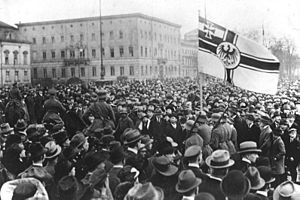
Kappkuppet
Marinebrigade Ehrhardt under Kappkuppet i Berlin i 1920 med kejserrigets orlogsflag.
Kappkuppet eller Kapp-Lüttwitz kuppet var et forsøg på statskup, der fandt sted i Tyskland fra den 13. til 18. marts 1920. Kupforsøget var monarkistisk; det var et forsøg på at styrte Weimarrepublikken og på denne måde tilbageføre de politiske, økonomiske og sociale forandringer, der var blevet gennemført som følge af novemberrevolutionen. Kuppet havde støtte fra konservative kredse og dele af Tysklands hær Vorläufige Reichswehr og havde sit udspring dels i begivenhederne under Novemberrevolutionen, dels i Versaillestraktatens krav om nedrustning i Tyskland.